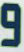
Number: 9